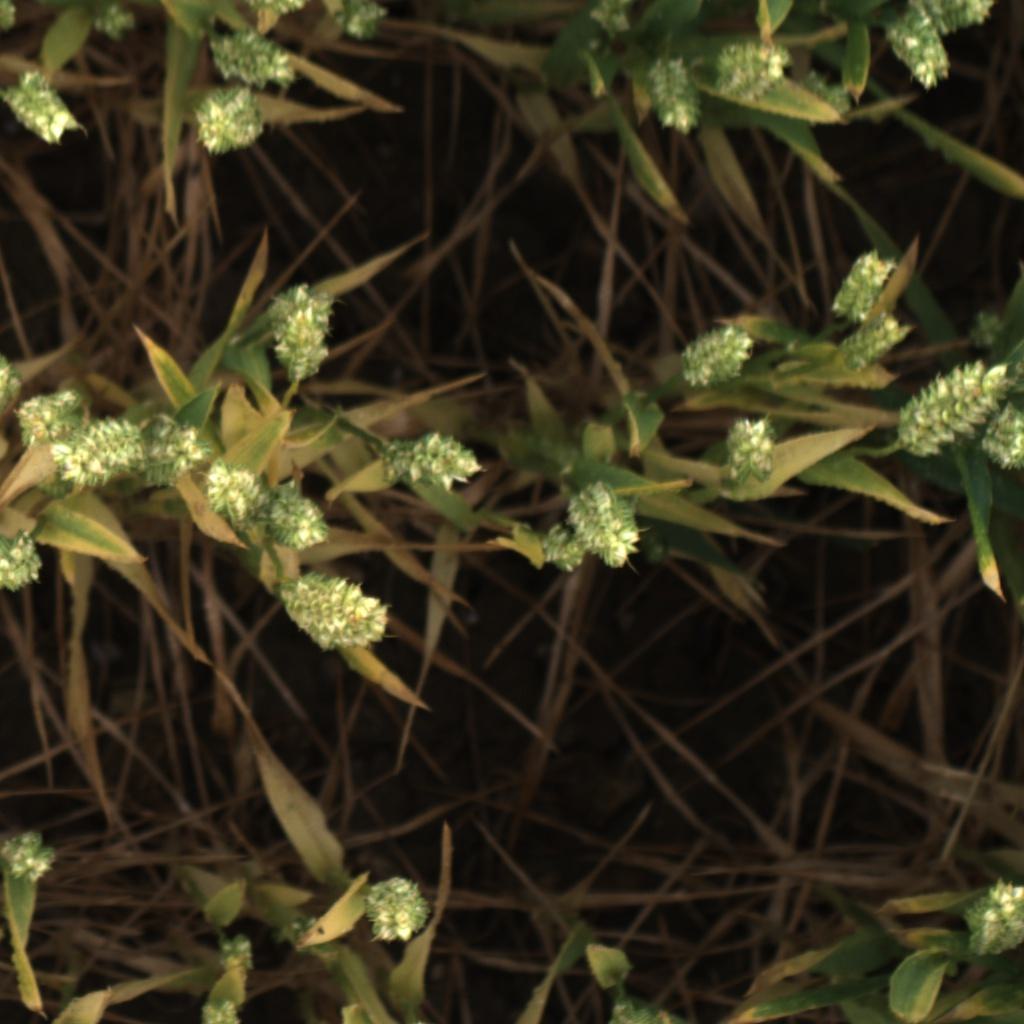
Country: UK
Location: Rothamsted
Wheat development stage: Filling - Ripening